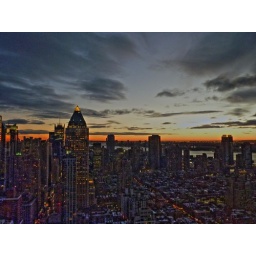
hdr of dusk over the big apple - from 40th floor of hearst tower...